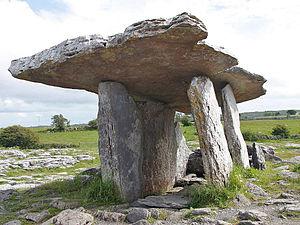
L'art funéraire est une forme d'art englobant les objets, peintures et sculptures en lien avec la mort et généralement destinés à accompagner les dépouilles. De tels objets peuvent inclure les biens personnels du défunt, des objets créés spécialement pour l'enterrement ou des versions réduites d'objets nécessaires dans une supposée vie après la mort. La connaissance de beaucoup de cultures non-alphabétisées est tirée en grande partie de ces sources.
Les menhirs du Perfaux sont un ensemble de trois menhirs situés à Saint-Vran dans le département français des Côtes-d'Armor.
Les menhirs de Goresto sont un groupe de trois menhirs situés à Canihuel dans le département français des Côtes-d'Armor.
Les Pierres-Folles, appelées aussi Pierres de Follet ou Pierres de Gargantua, sont deux menhirs situés à Rosnay, dans le département français de la Vendée.
Le dolmen d'Amenon est une allée couverte située au lieu-dit la pièce de la Ronce, à Saint-Germain-d'Arcé, dans le département français de la Sarthe.
Højsten Bautasten est le nom d'un menhir situé près de Østermarie, commune de l'île de Bornholm, au Danemark.